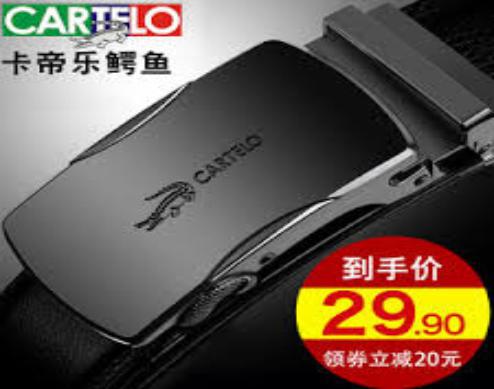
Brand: cartelo
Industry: Clothes